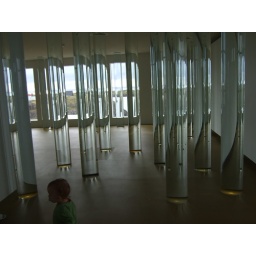
An American artist put water from different Icelandic glaciers in glass tubes, with neat effect.